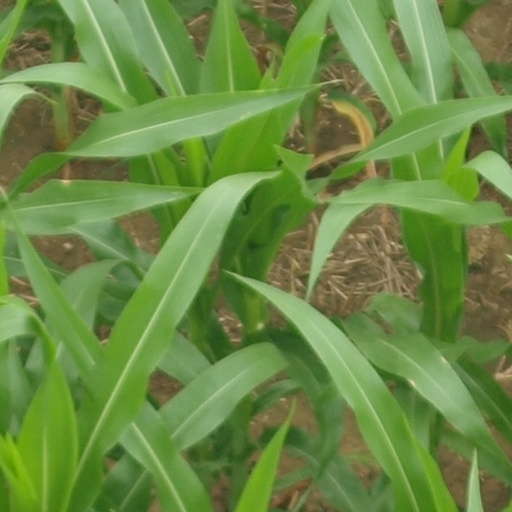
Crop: maize; corn